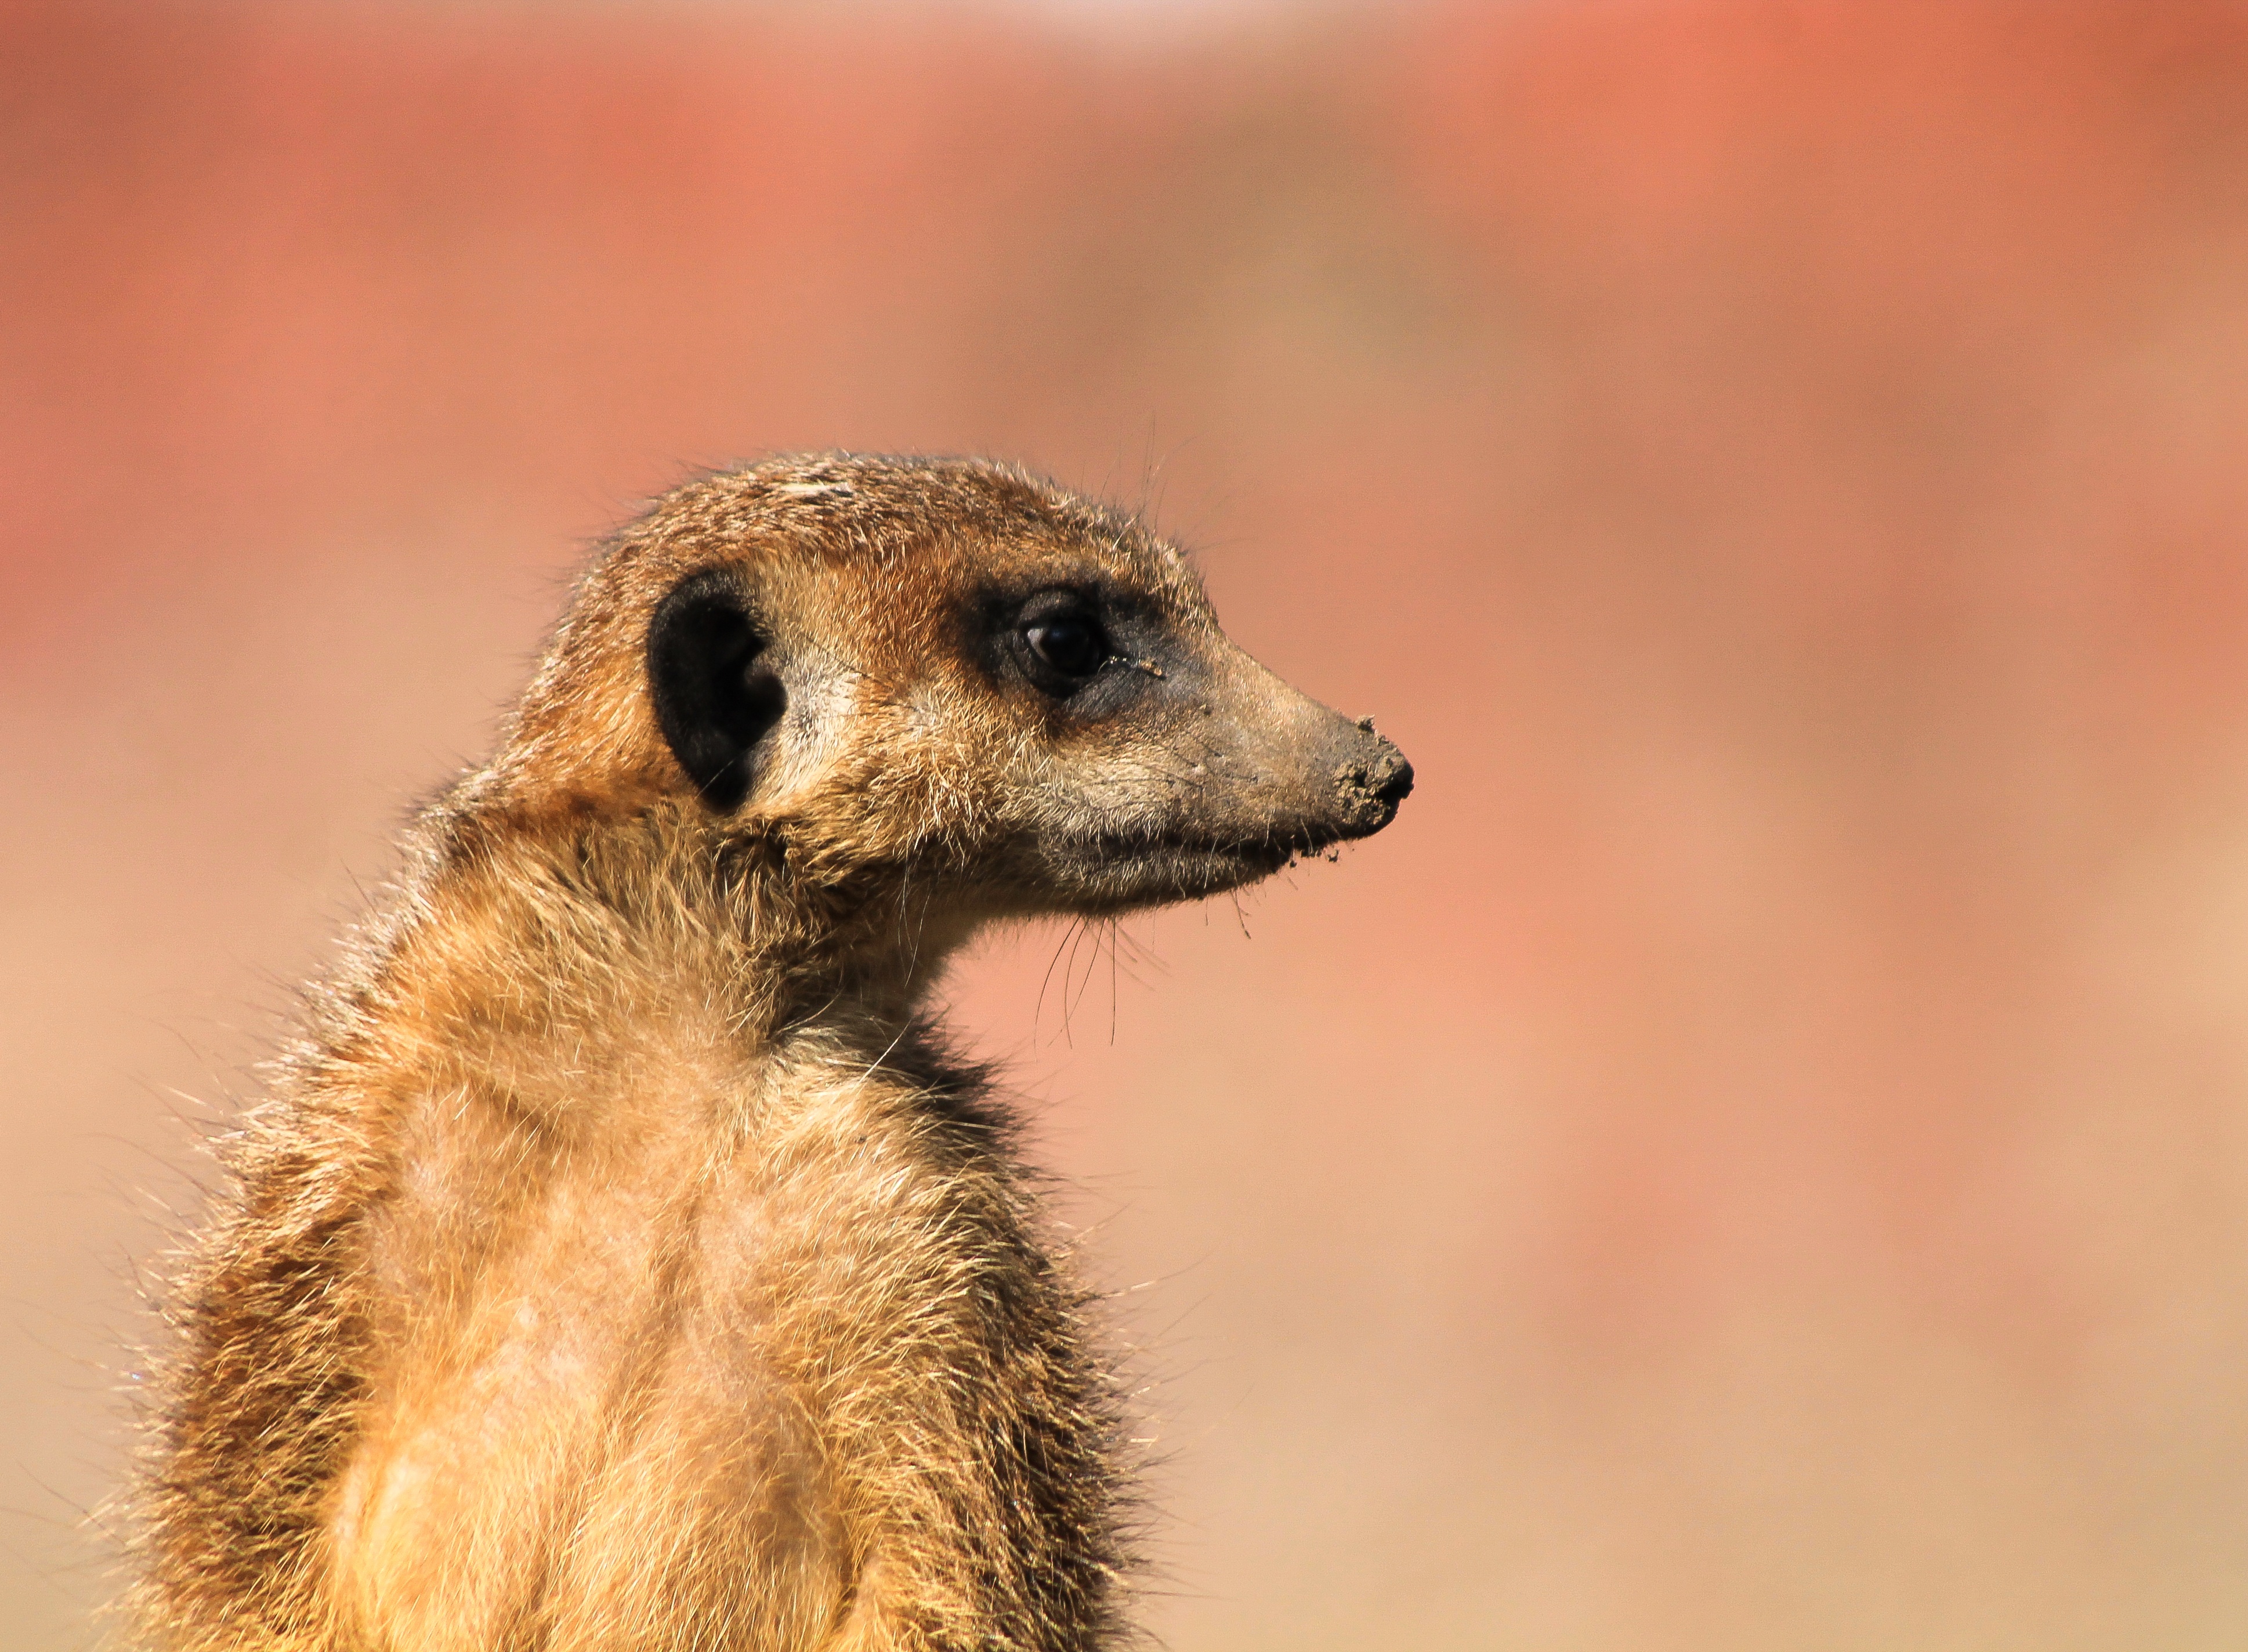
watch, nature, animal, wildlife, wild, zoo, portrait, mammal, fauna, close up, whiskers, head, vertebrate, mood, meerkat, mongoose, meerkats, is watching, llatportr, k mlel